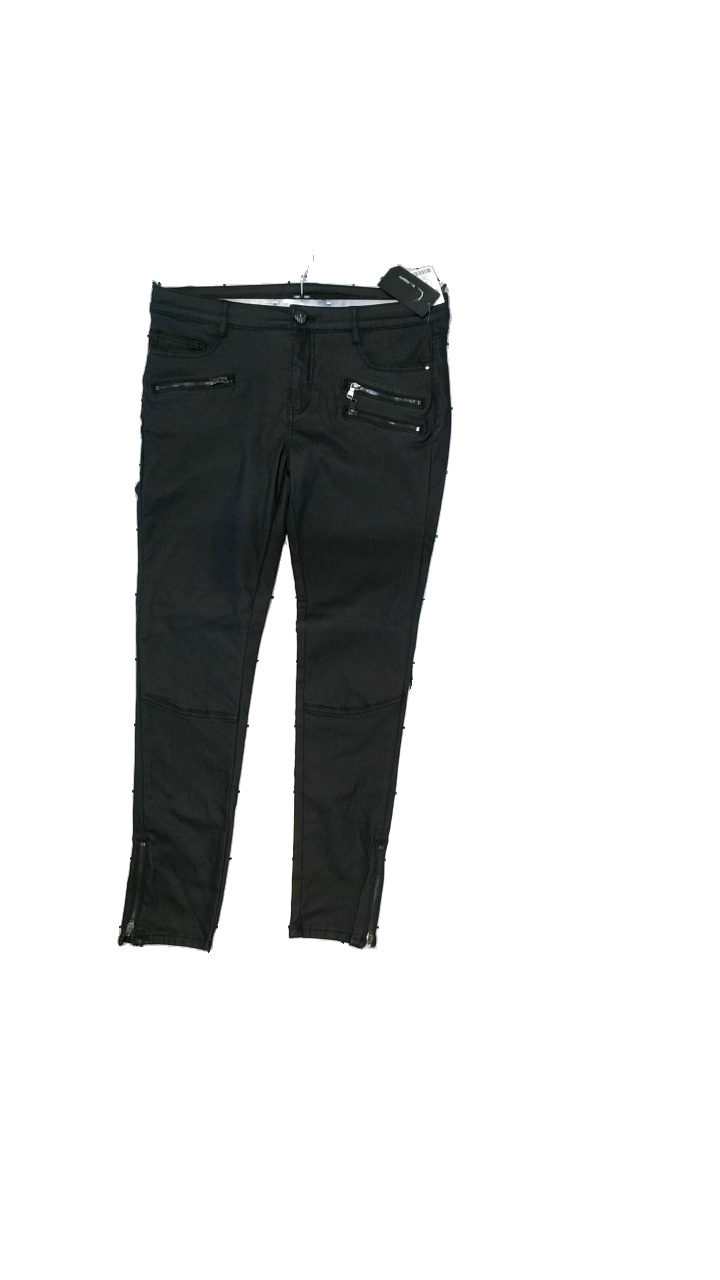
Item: Trousers (Ladies)
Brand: Kappahl
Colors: Black
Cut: Tight
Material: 79% cotton, 20% polyester, 1% elastane
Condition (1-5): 5
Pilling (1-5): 4
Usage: Reuse
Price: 150-250